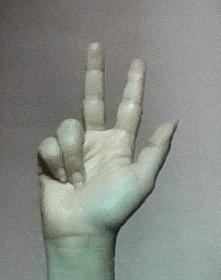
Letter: al